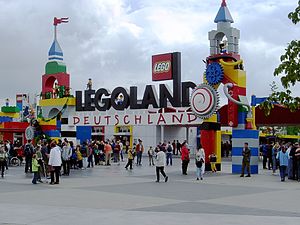
Legoland / Legoland-parker i verden
LEGOLAND i Günzburg i Tyskland.
Legoland er et mærke og varemærke, ejet af Merlin Entertainments, for forlystelsesparker, som har legetøjet Lego som tema. Den første park åbnede i Billund i 1968 som en udendørsudstilling med Lego-huse, landskaber, kørende tog og sejlende skibe. Det blev suppleret med en trafikskole, et stort Lego-tog, en indianerlejr, et dukketeater og en dukkesamling.